Stefan Cleveland

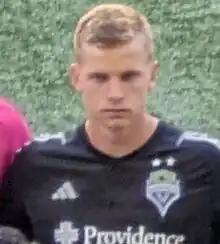
Cleveland with Seattle Sounders FC in 2023

Stefan Daniel Cleveland (born May 25, 1994) is an American professional soccer player who plays as a goalkeeper for Major League Soccer club Austin FC.